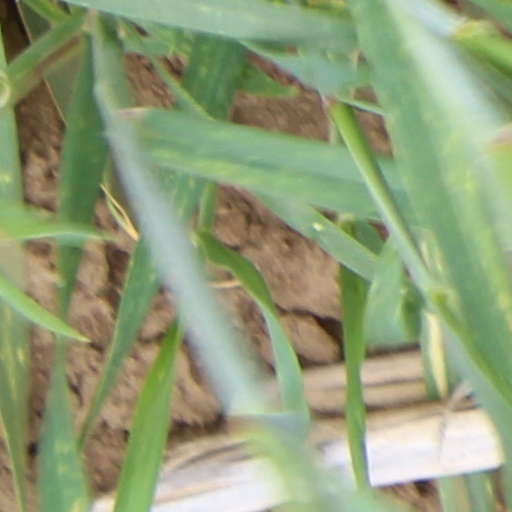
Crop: wheat